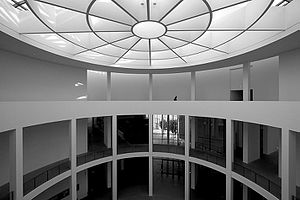
Pinakothek der Moderne / Samlinger
Pinakothek der Moderne, rotunde
Pinakothek der Moderne er et moderne kunstmuseum beliggende i centrum af Münchens Kunstareal. Lokalbefolkningen refererer undertiden til museet som Dritte Pinakothek efter det gamle og det nye. Det er et af verdens største museer for moderne og samtidskunst.